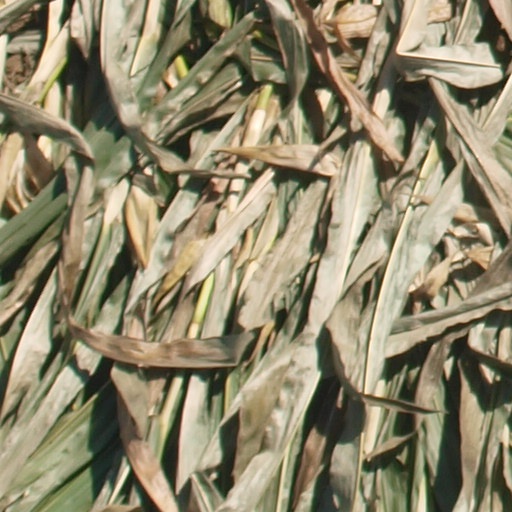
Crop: maize; corn